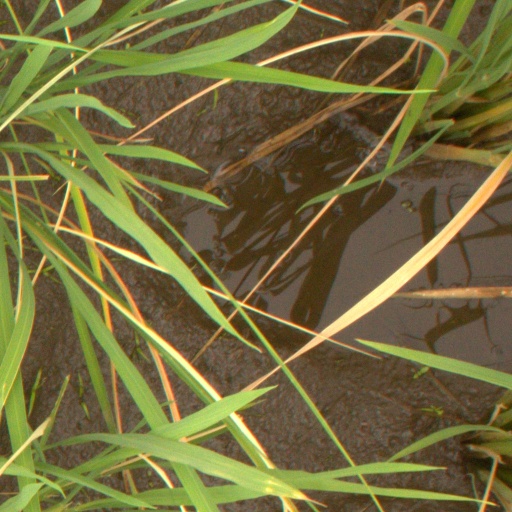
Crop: rice